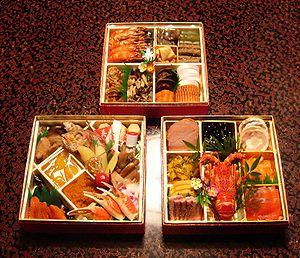
Le Japon possède une forte tradition culinaire et de nombreux rites associés à la consommation de nourriture. Cuisine asiatique, la cuisine japonaise repose sur le riz, le soja et les produits de la mer ; elle a été fortement influencée par les cuisines chinoise et coréenne, ainsi que par les cuisines occidentales, dont certains plats ont été adaptés aux goûts locaux.